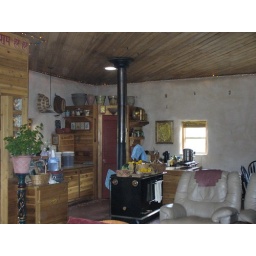
The kitchen at Mother Yamuna's house in Sharanagati.